Kalmia angustifolia

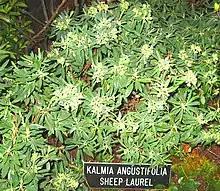

"Kalmia angustifolia" is cultivated as an ornamental garden shrub. It prefers a moist, acidic soil in partial shade. The species has gained the Royal Horticultural Society's Award of Garden Merit. Numerous cultivars have been selected for garden use, of which "K. angustifolia" f. "rubra", with rich red flowers, has also won the award.